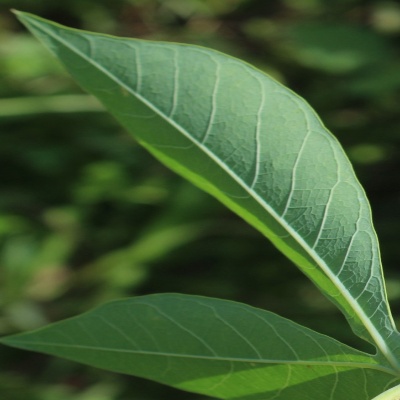
Crop: Cassava
Condition: bacterial blight